Stanislav Sočivica

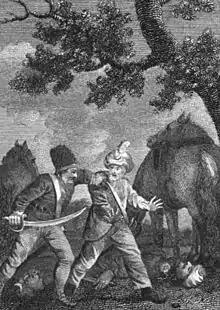
Sočivica killing a Turk.

The family arrived in Imotski, which at the time was under the sovereignty of the Republic of Venice (Venetian Dalmatia), and built a house and opened up a shop with excellent and expensive merchandise, with the Ottoman money, in 1745. The merchant life did not suit Stanko's activeness, thus, he and an entourage of 10 men turned to Montenegro, where they by the course of the summer massacred 40 Turks. It is thought that he never committed an offence against subjects of Venice or Austria, but entirely directed his fury against the Turkish people.